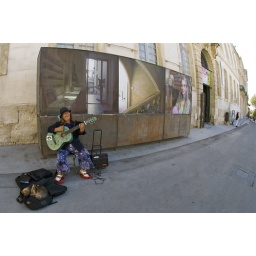
Note the dog asleep in the guitar case, the Che Guevara sticker on the guitar, and the tambourines strapped to her shoes. Delightful.